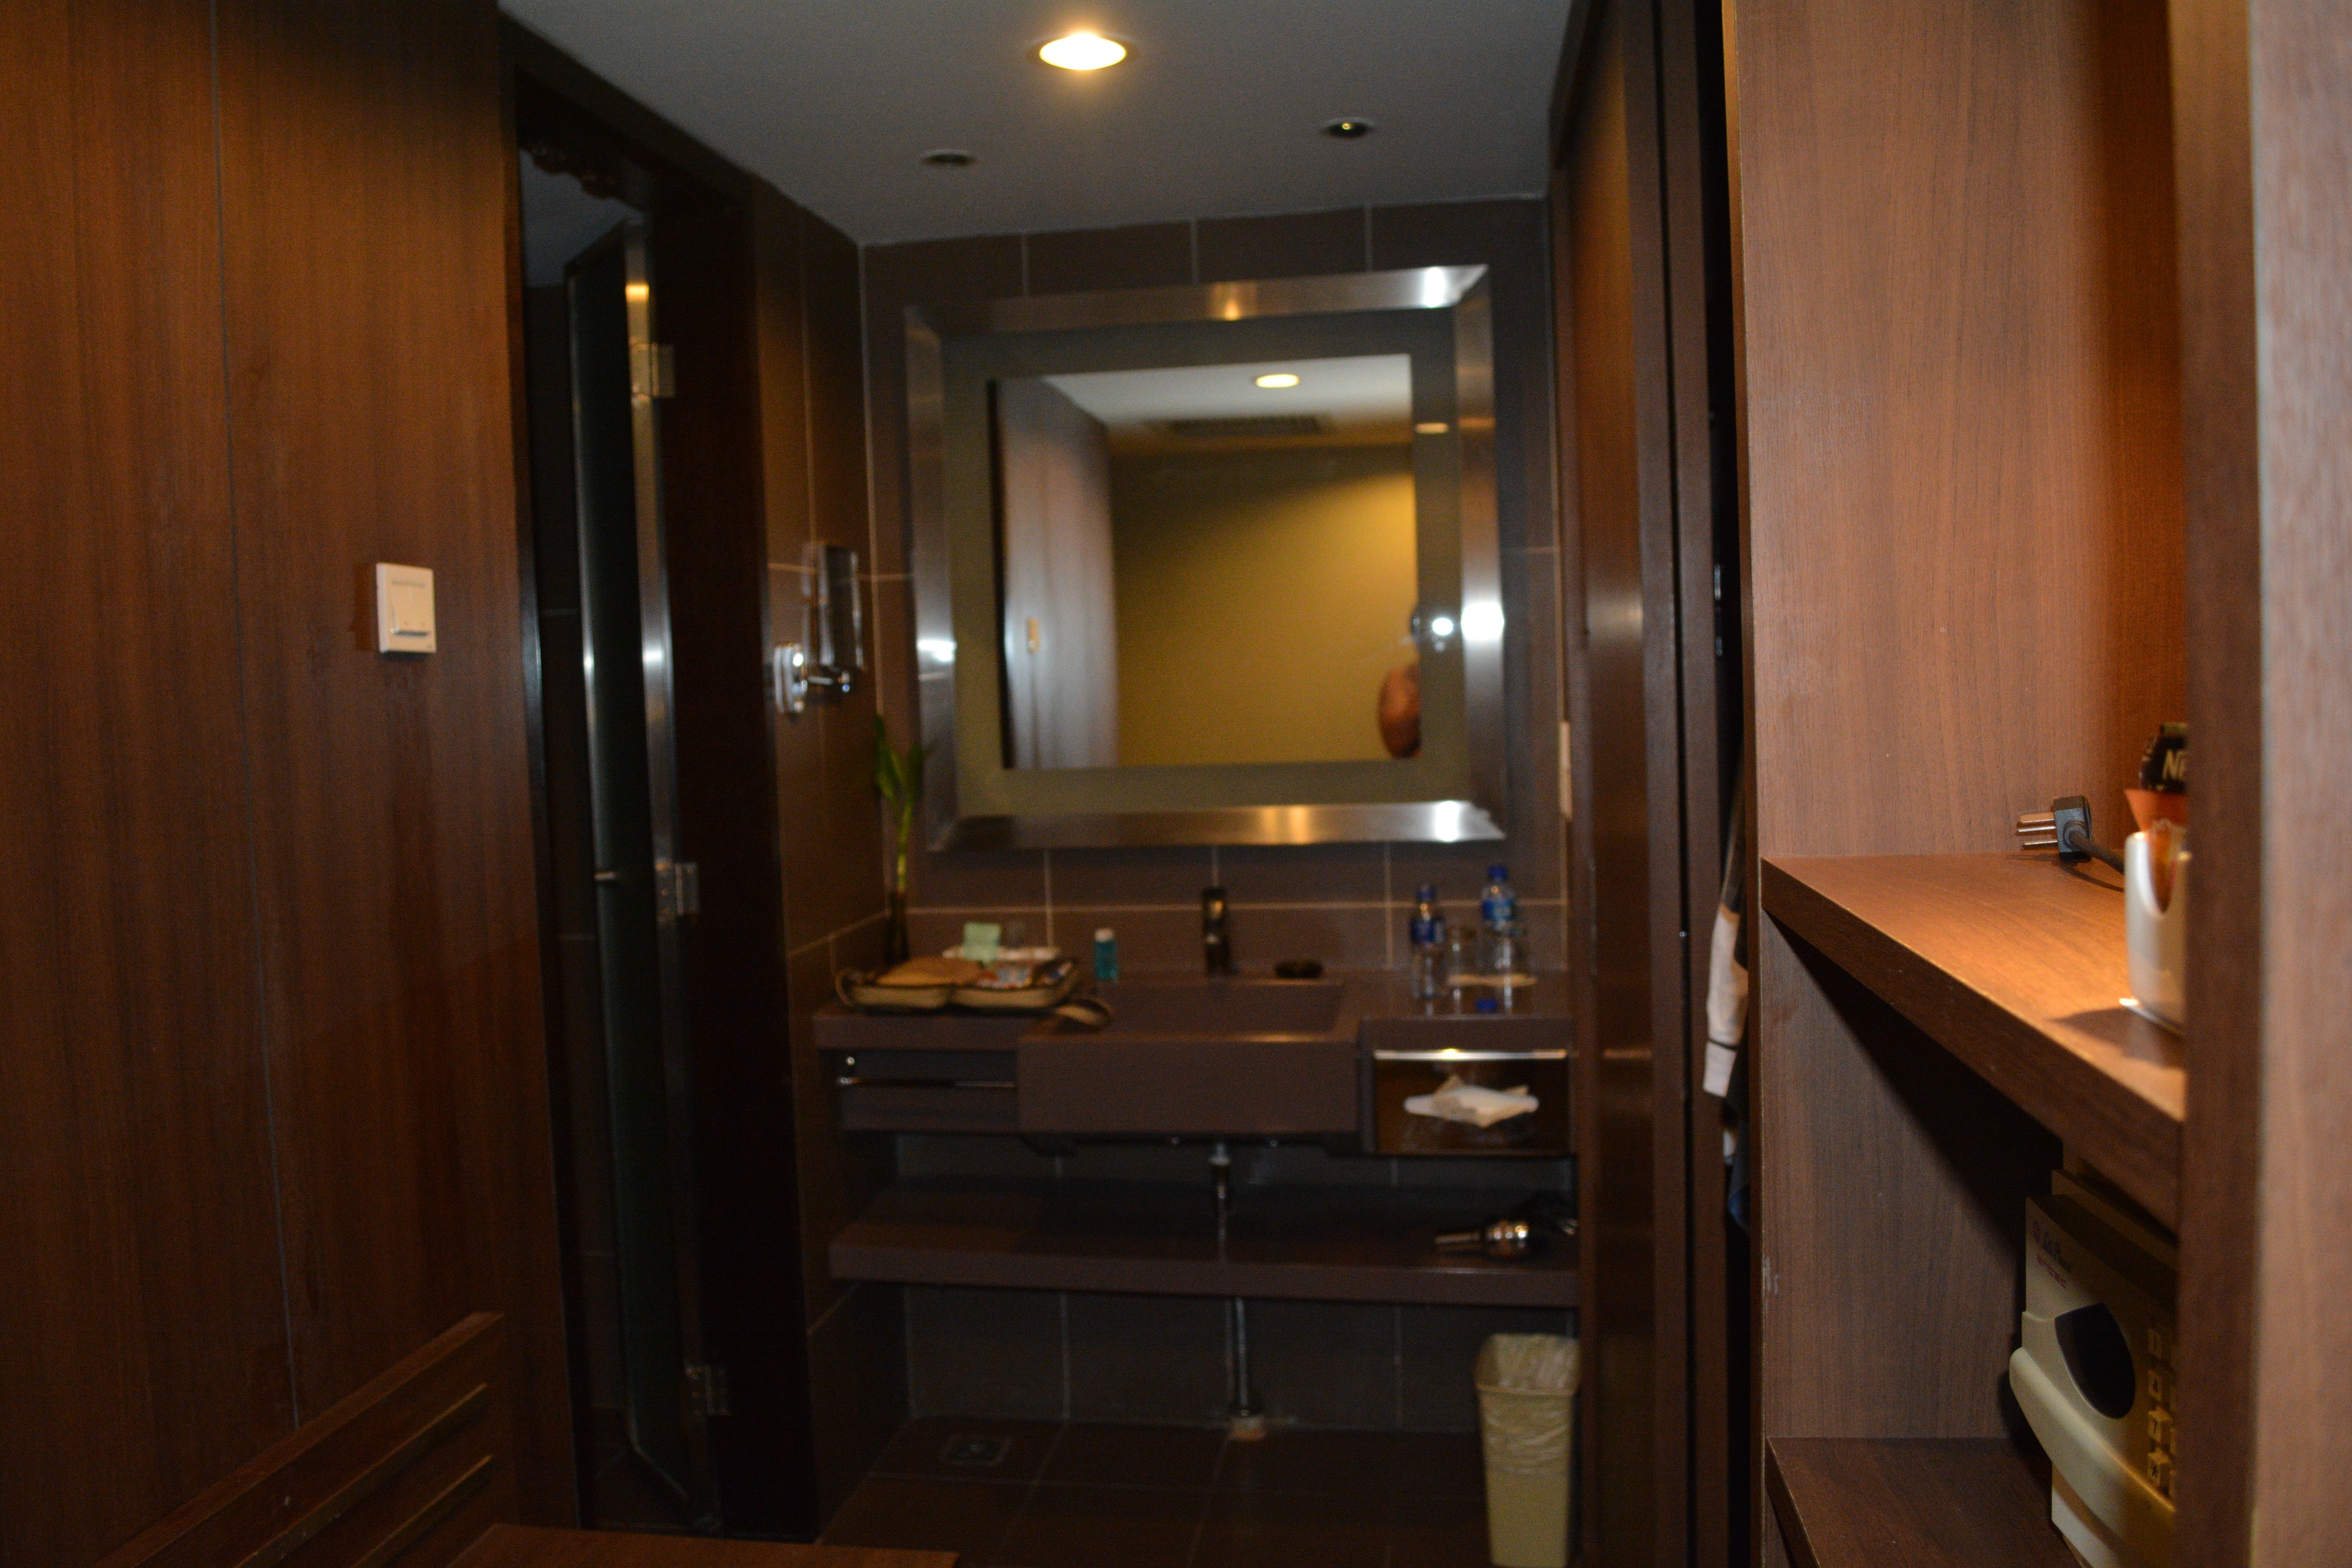
house, home, cottage, property, room, apartment, interior design, design, estate, suite, cabinetry